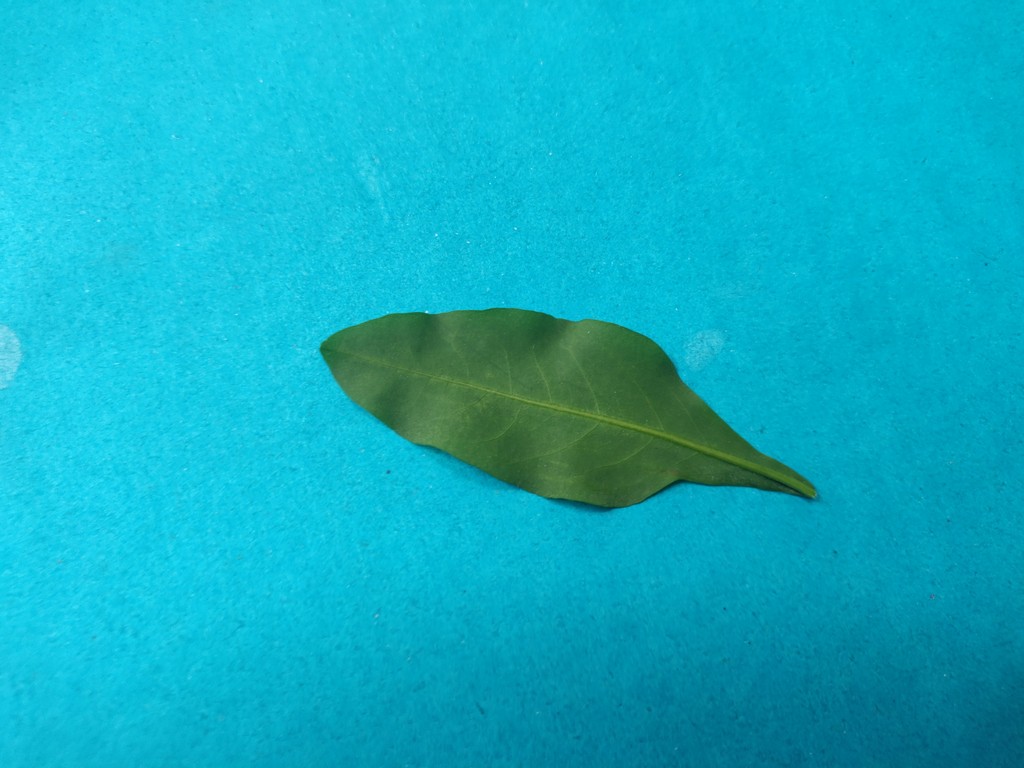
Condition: Healthy
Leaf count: single
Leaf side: back